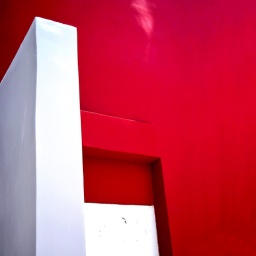
detail in red and white II